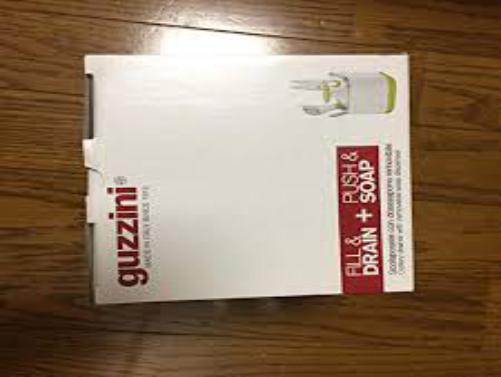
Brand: GUZZINI
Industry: Necessities